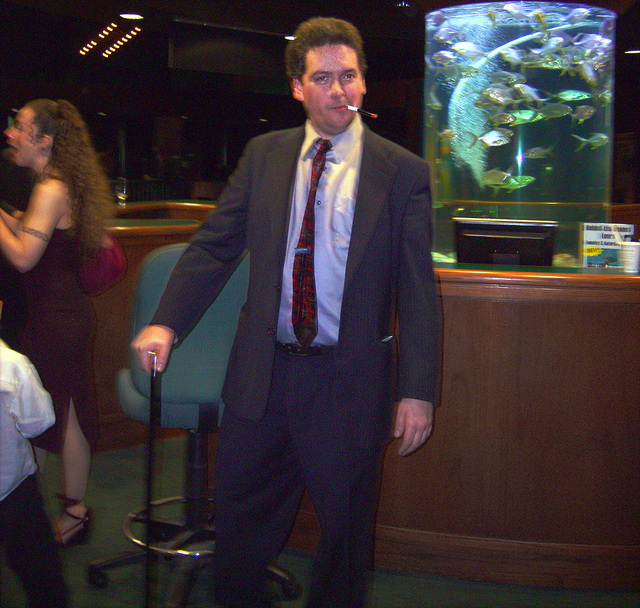
user: Given an image and a question. Answer the question in a short answer. Question: What is in the mans mouth? Short Answer:
assistant: cigarette